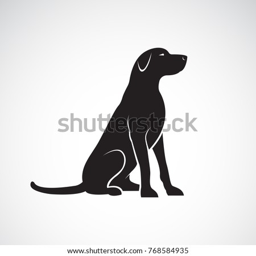
vector of a labrador retriever dog isolated on a white background .